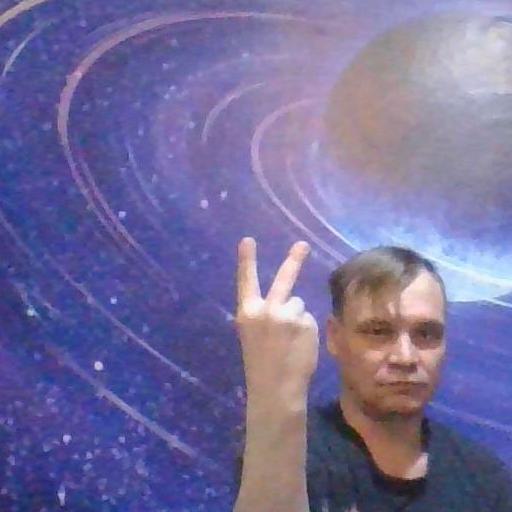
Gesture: peace_inverted